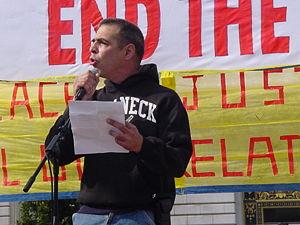
Justin Raimondo est un écrivain paléo-conservateur et libertarien américain et le rédacteur en chef du site web antiwar.com.